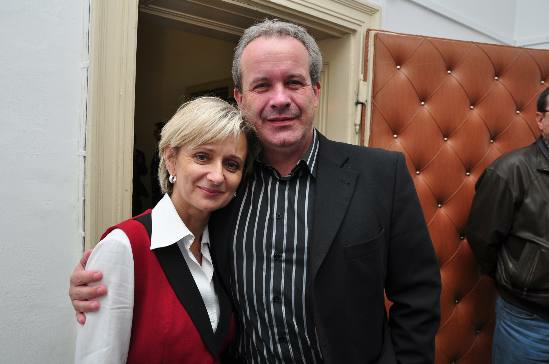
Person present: Yes